Witch camp

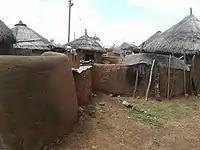
Witch camp in Nalerigu, Ghana

Witch camps are settlements where women in Ghana who have been accused of being witches can flee for safety. Women in such camps have been accused of witchcraft for various reasons, including mental illness. Some camps are thought to have been created in the early 20th century. The Ghanaian government has enacted measures to eliminate such camps.